Trout

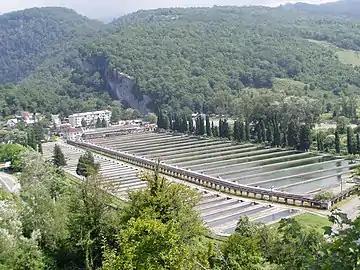
A trout farm in Sochi, Russia

As salmonids, trout are coldwater fish that are usually found in cool, clear streams, wetlands and lakes, although many of the species have anadromous populations as well. Juvenile trout are referred to as troutlet, troutling or parr. They are distributed naturally throughout North America, northern Asia and Europe. Several species of trout were introduced to Australia and New Zealand by amateur fishing enthusiasts in the 19th century, effectively displacing and endangering several upland native fish species. The introduced species included brown trout from England and rainbow trout from California. The rainbow trout has a steelhead subspecies, generally accepted as coming from Sonoma Creek. The rainbow trout of New Zealand still show the steelhead tendency to run up rivers in winter to spawn.